Crying Is Not Enough

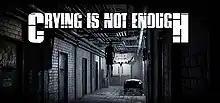
Storefront art

Crying Is Not Enough is a survival horror action-adventure video game developed and published by Greek independent developers Akis Olsey Mila and Konstantinos Poulis under the collective name of "Storyline Team". The story follows 35-year-old Jacob Helten as he tries to unravel the mystery of his wife's disappearance after a horrific car accident. The game was developed over the course of five years and was released on Steam on 15 June 2018.